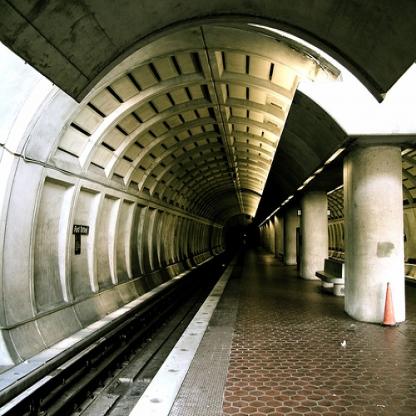
Scene: Indoor